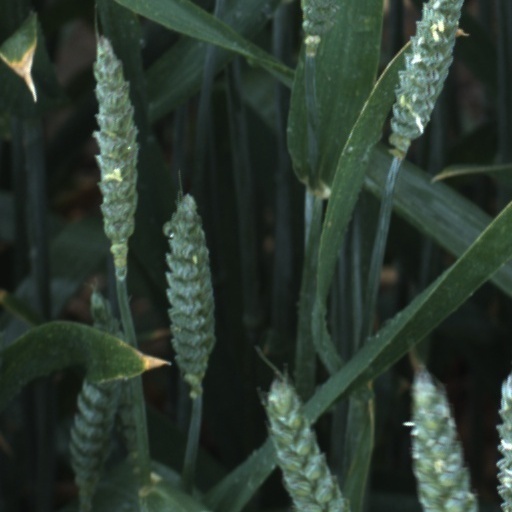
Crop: wheat